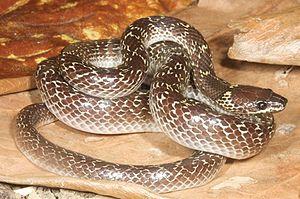
Lycodon capucinus est une espèce de serpent de la famille des Colubridae.